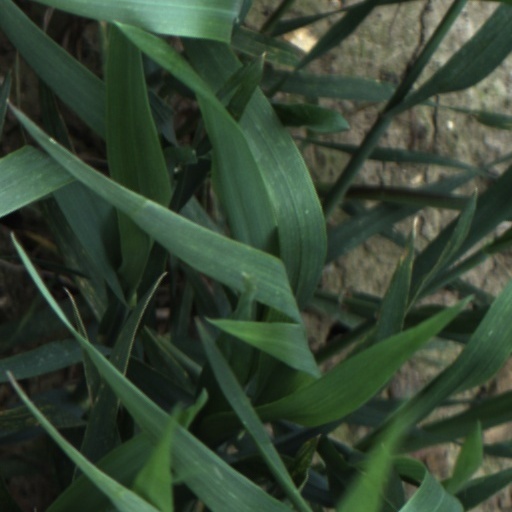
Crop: wheat